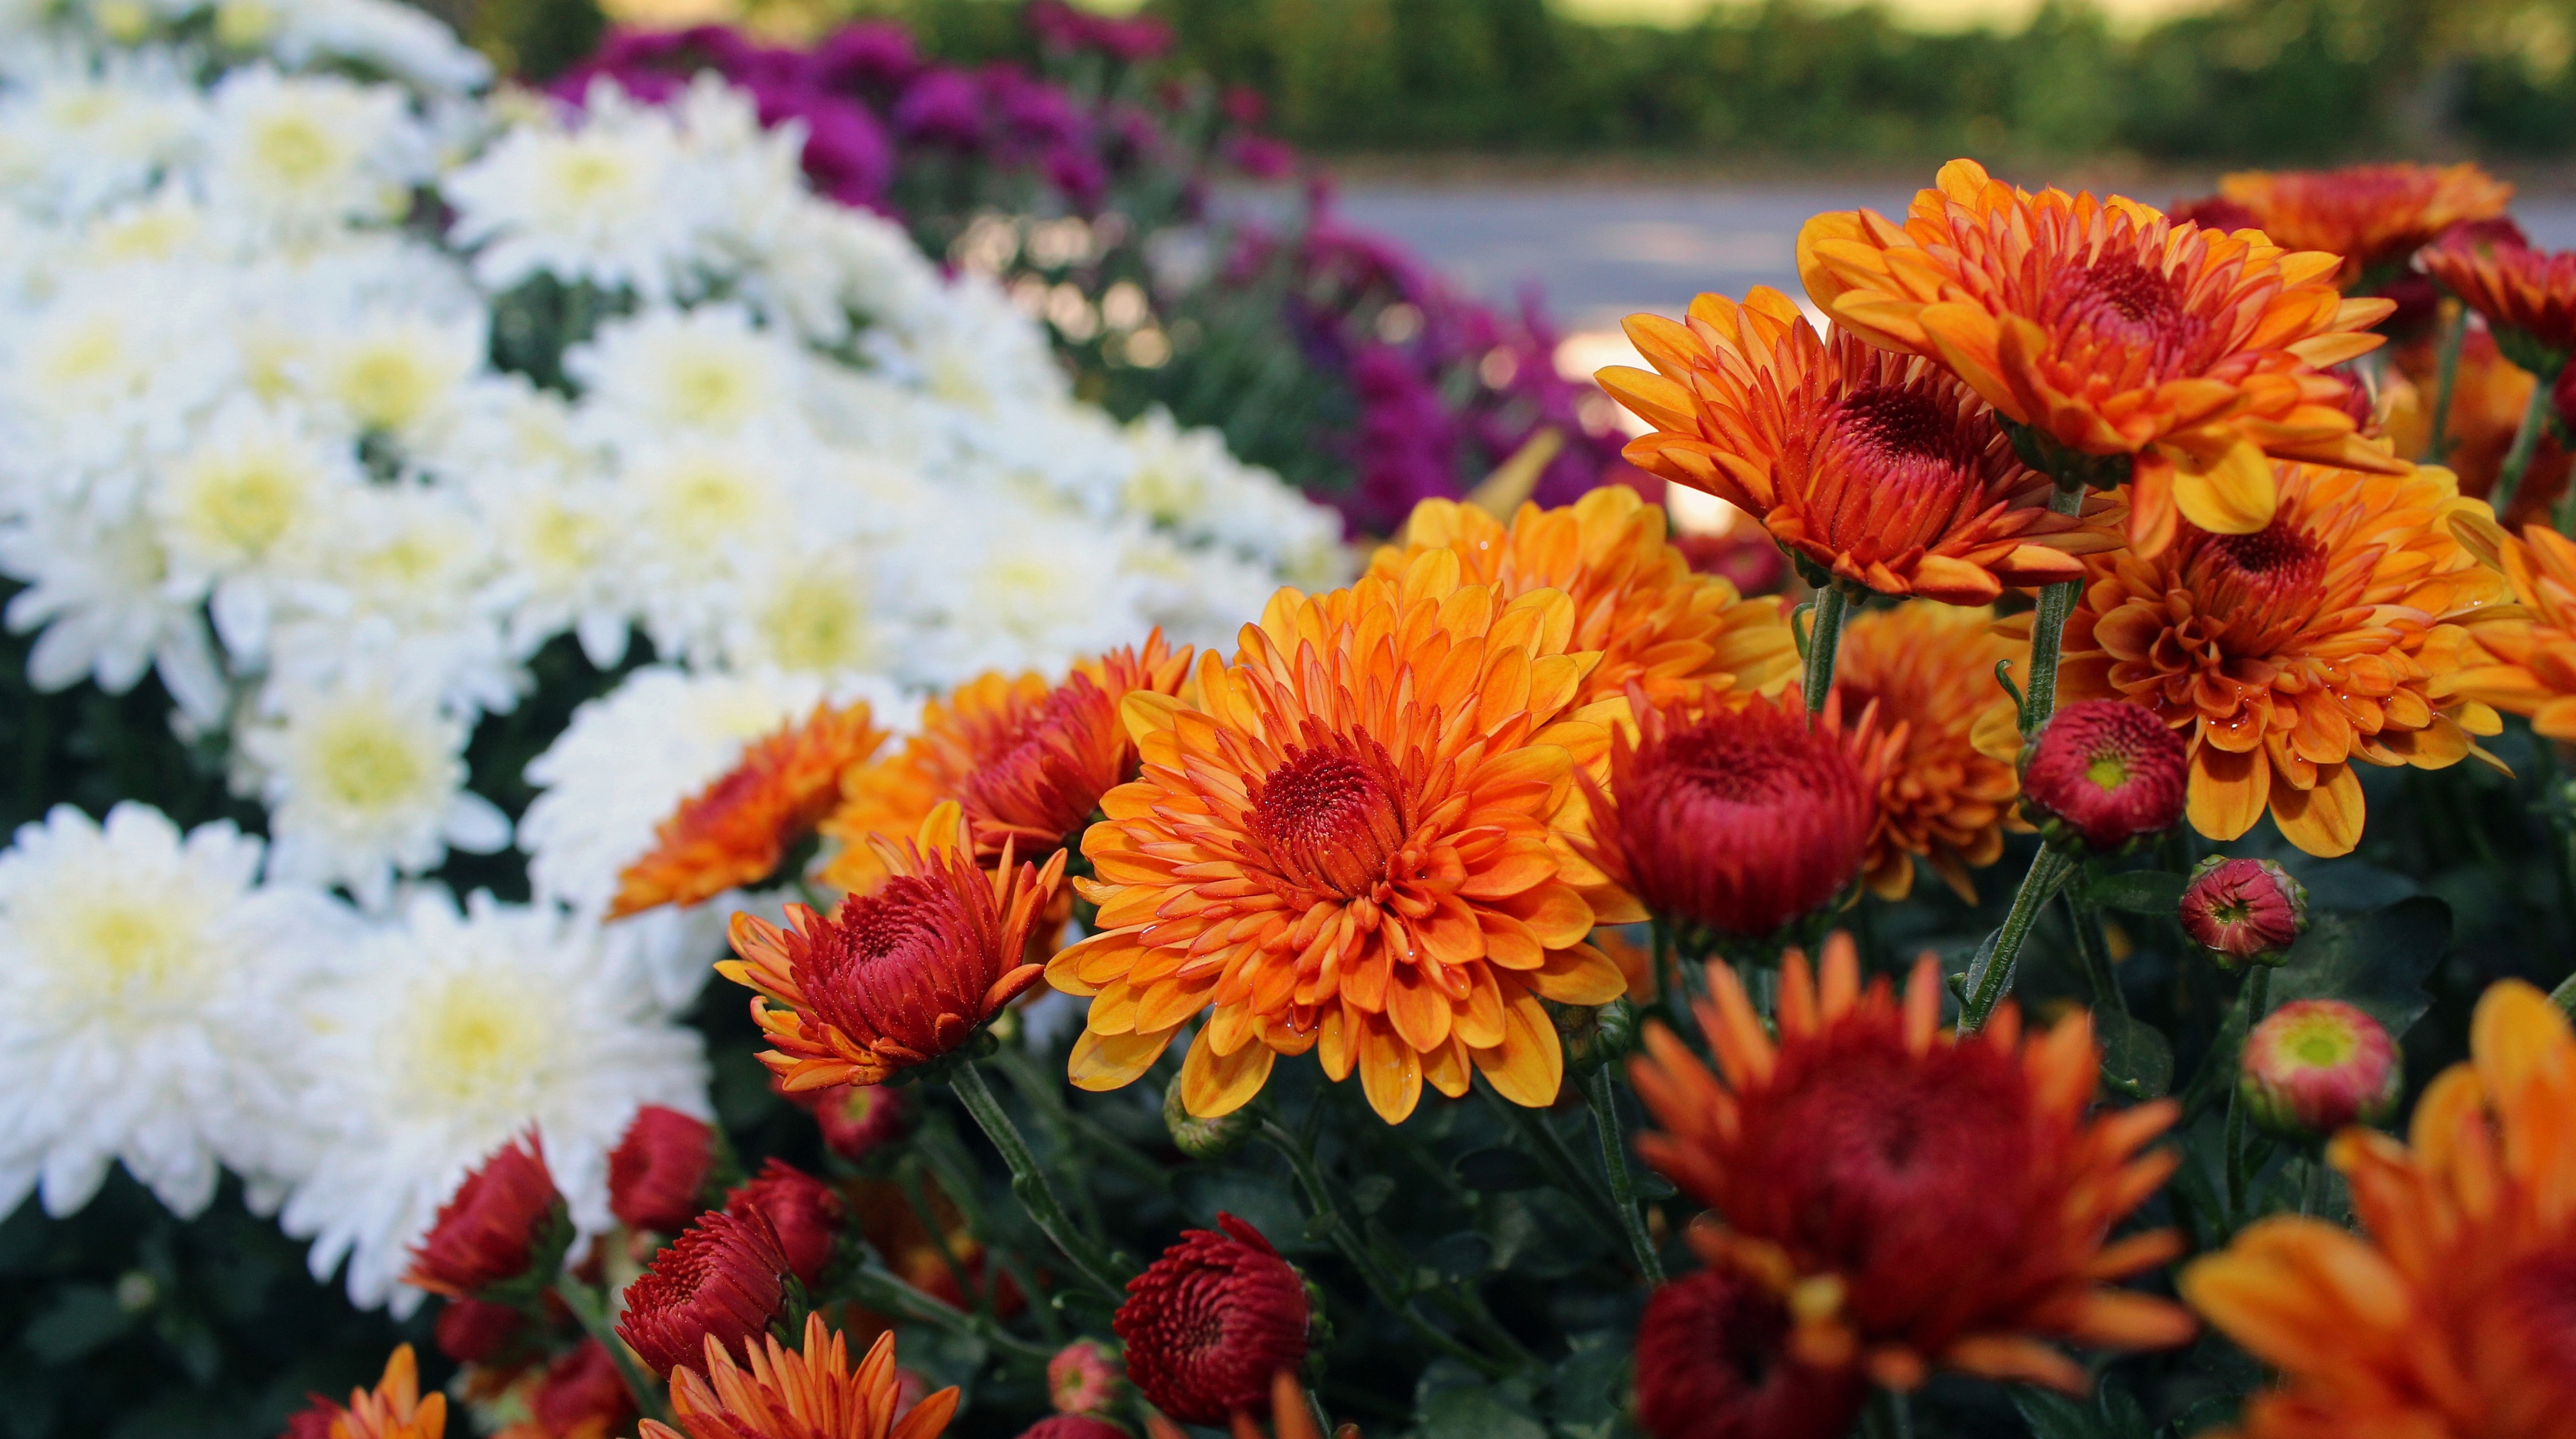
nature, plant, white, fall, flower, purple, petal, floral, orange, natural, autumn, colorful, garden, flora, gardening, bright, chrysanthemum, mums, floristry, flowering plant, daisy family, flower bouquet, floral design, annual plant, land plant, chrysanths, flower arranging, blanket flowers